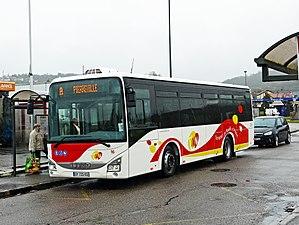
Crossway LE du réseau T'MM de Neuves-Maisons
Le Crossway LE est un autocar à plancher bas fabriqué et commercialisé par les constructeurs Irisbus puis Iveco Bus depuis 2007. Dès 2014, Iveco Bus appose son logo sur la calandre. Il a pour but principal de rouler sur des lignes BHNS/CHNS urbaine, périurbaine et interurbaine courte.
Le réseau de Transport en Moselle et Madon, abrégé T'MM, est le réseau de transport de la Communauté de communes Moselle et Madon, dont la commune la plus importante est Neuves-Maisons. Il est articulé de manière à permettre les correspondances avec les réseaux Sub, TED, TER Grand Est et Stan. Ce réseau est entièrement gratuit pour le voyageur. Le réseau est exploité par la Régie des transports urbains de Moselle et Madon.